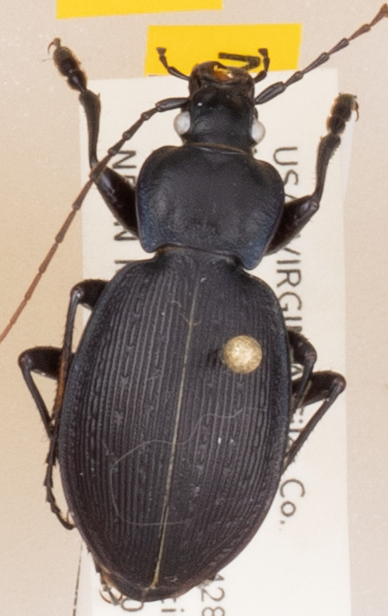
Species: Carabus goryi
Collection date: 2019-07-30
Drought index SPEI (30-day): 0.42
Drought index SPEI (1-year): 2.09
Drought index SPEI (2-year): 2.09